Arthur Schneier

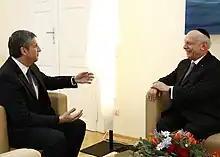
Rabbi Schneier with Austrian Minister of Finance Michael Spindelegger

Rabbi Schneier graduated with a B.A. from Yeshiva University in 1951, was awarded an M.A. from New York University in 1953 and received his rabbinical ordination from Yeshiva University in 1955. Schneier is also the recipient of 11 honorary doctorates from American and European universities.